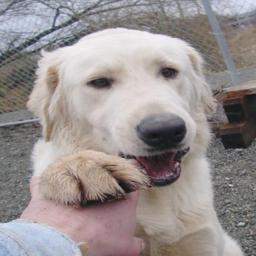
Animal: dogs